The Cruel Sea (1953 film)

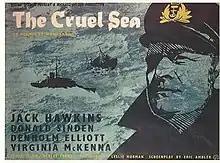
Original British film poster

The Cruel Sea is a 1953 British war film based on the best-selling 1951 novel of the same name by former naval officer Nicholas Monsarrat, though the screenplay by Eric Ambler omits some of the novel's grimmest moments. The film stars Jack Hawkins, Donald Sinden, Denholm Elliott, Stanley Baker, Liam Redmond, Virginia McKenna and Moira Lister. The movie was made by Ealing Studios seven years after the end of World War II, and was directed by Charles Frend and produced by Leslie Norman.